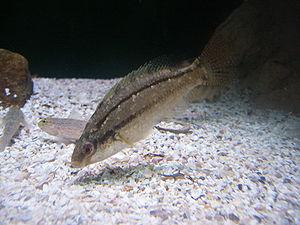
Voici une liste des espèces de poissons rencontrés dans la mer Méditerranée.
Symphodus est un genre de poissons de la famille des Labridae. Il regroupe les espèces appelées crénilabres.